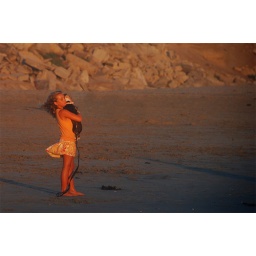
A young girl cradles her dog in a warm offshore breeze at sunset on Huntington Dog Beach